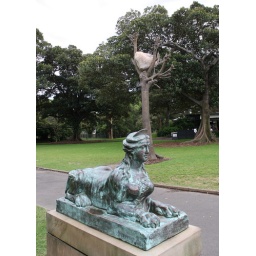
A bronze spynx and a rock in a tree in the Sydney botanical garden.